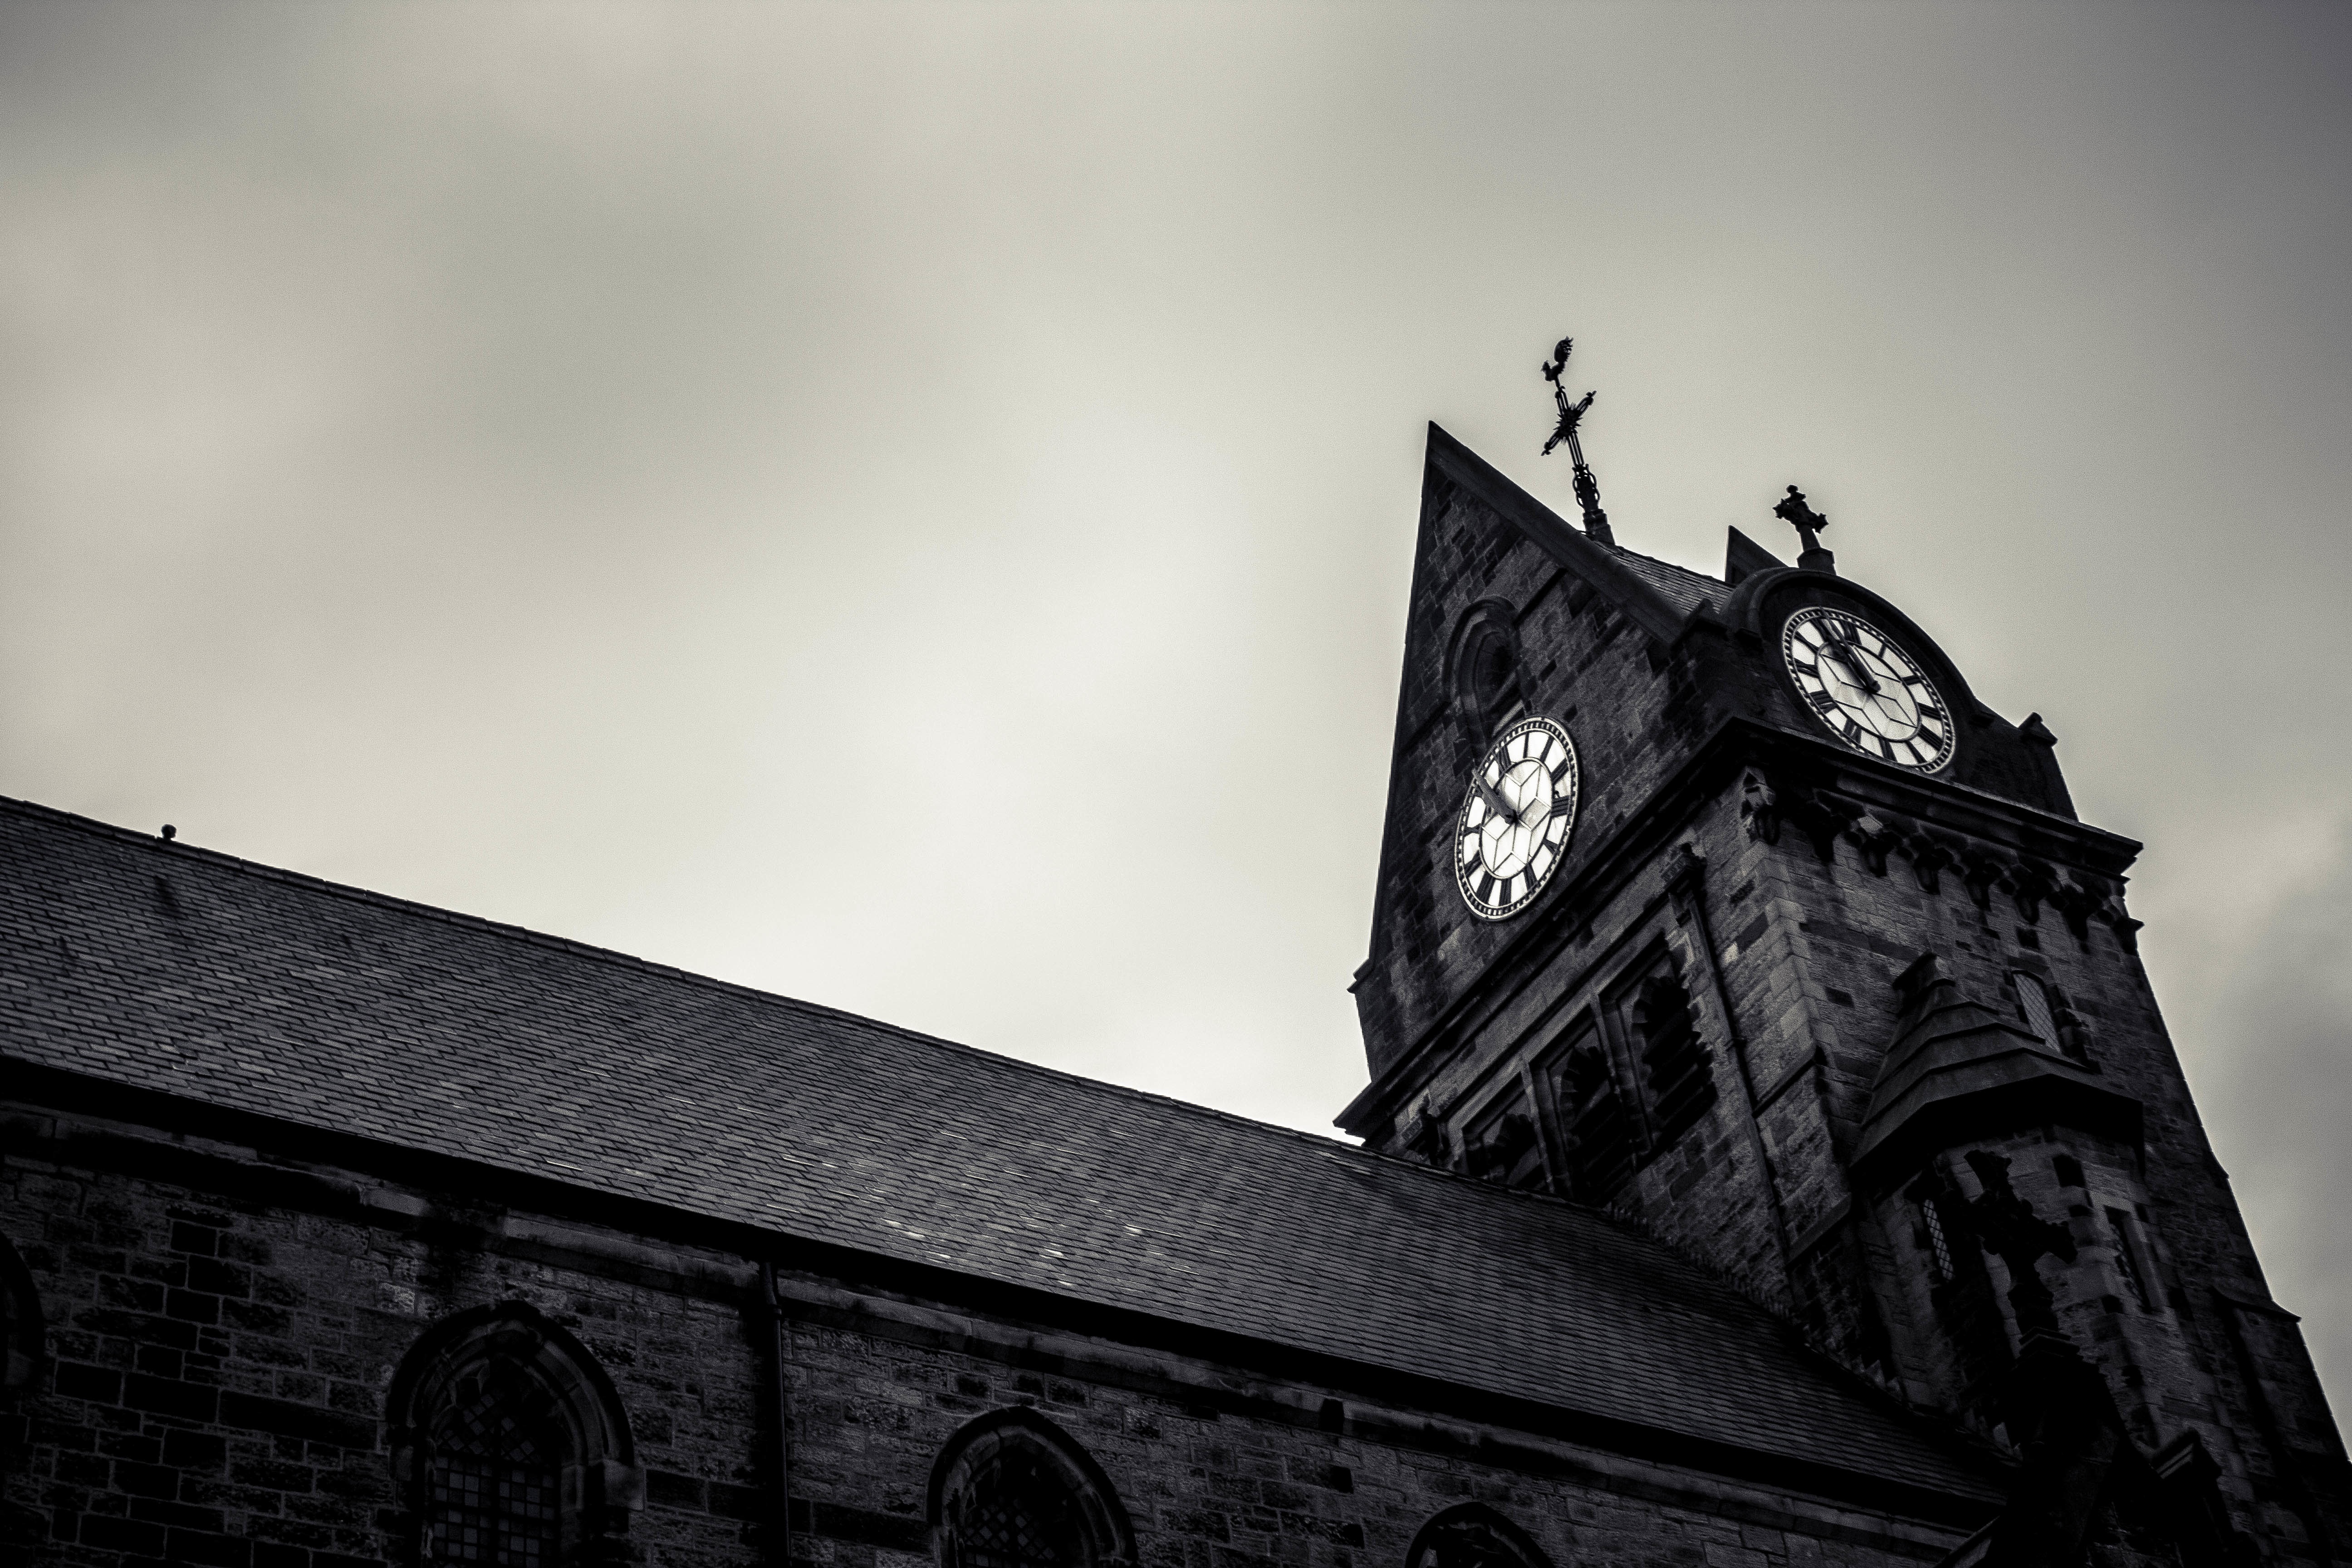
black and white, sky, white, statue, darkness, church, black, monochrome, place of worship, spire, steeple, monochrome photography